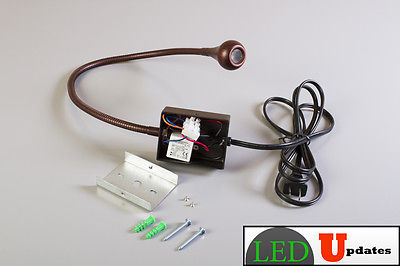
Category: lamp